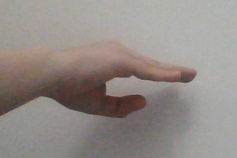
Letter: jeem